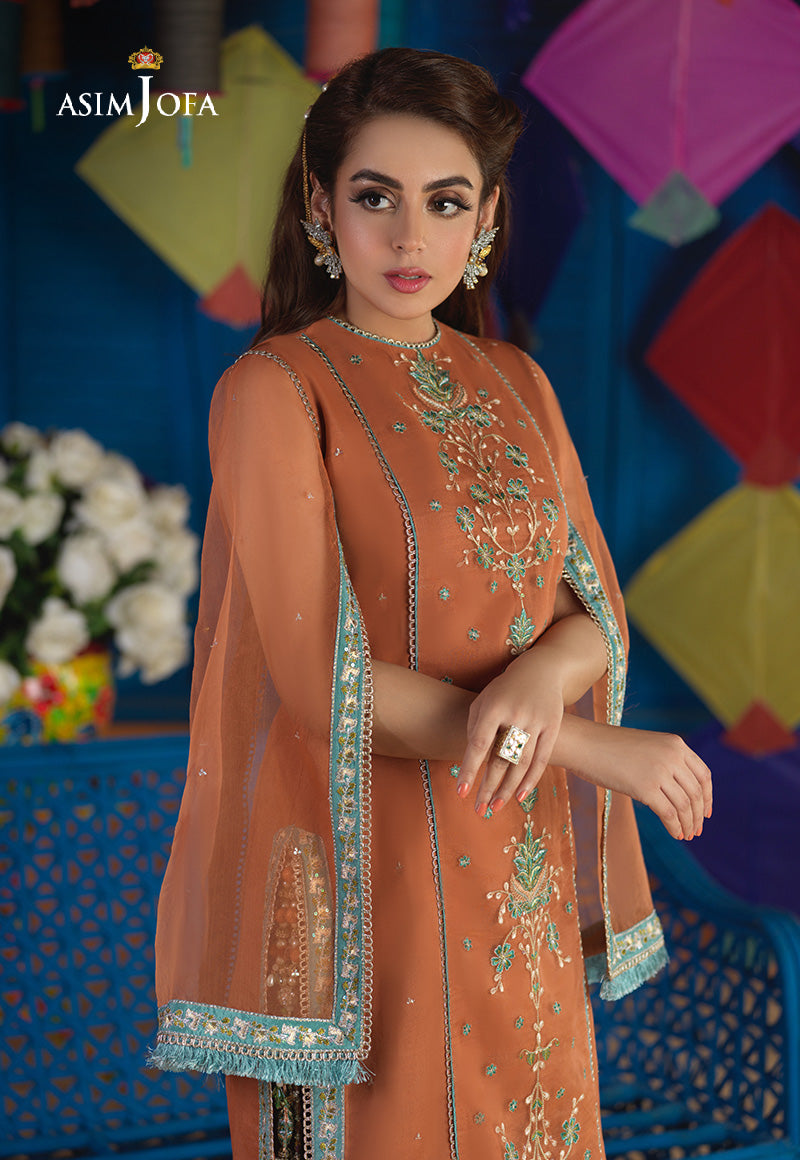
orange gold embroidered net salwar suit